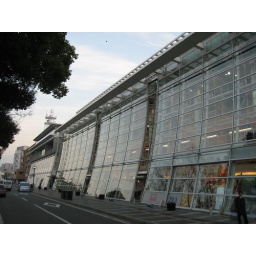
glass building in himeji